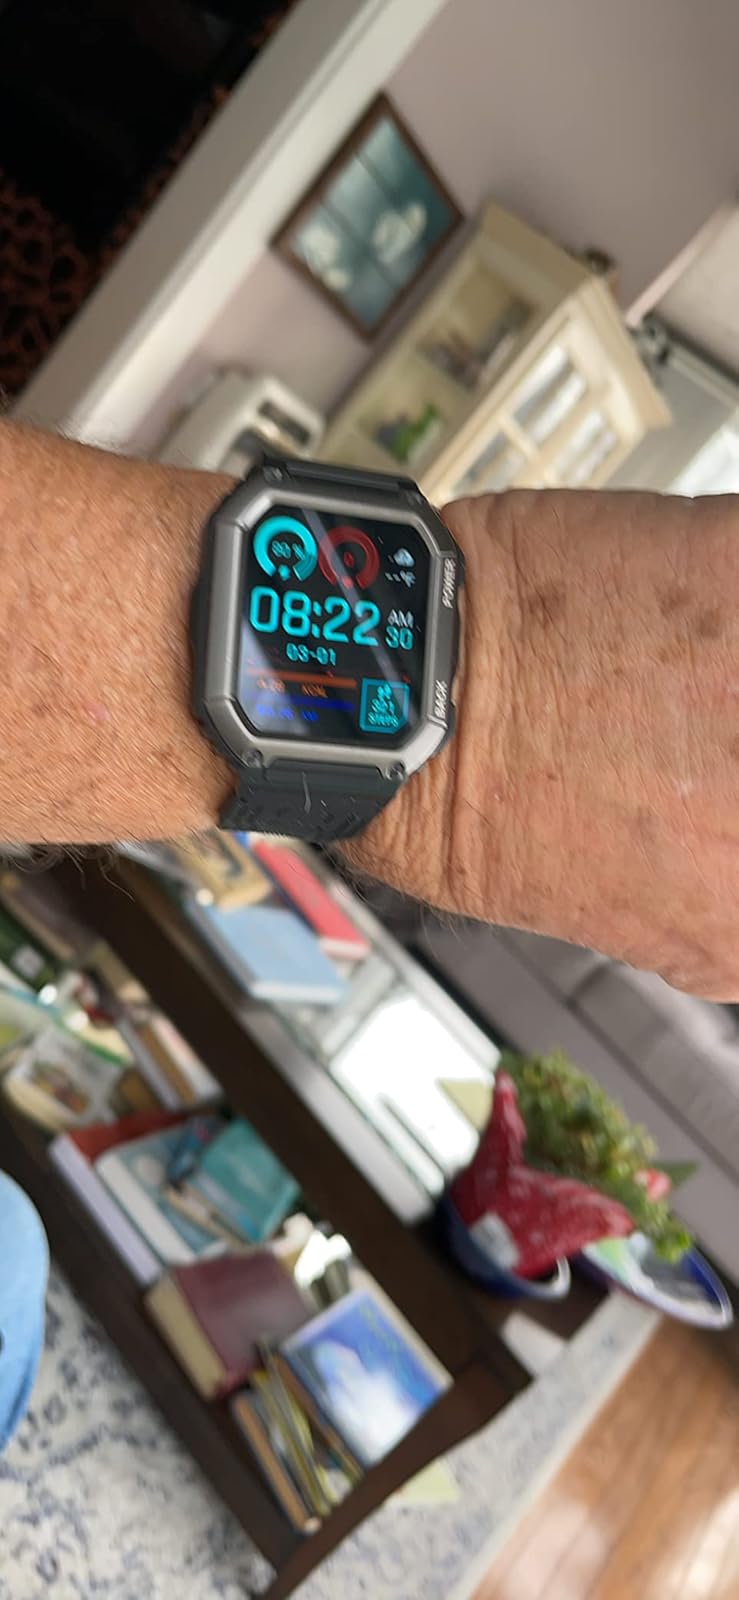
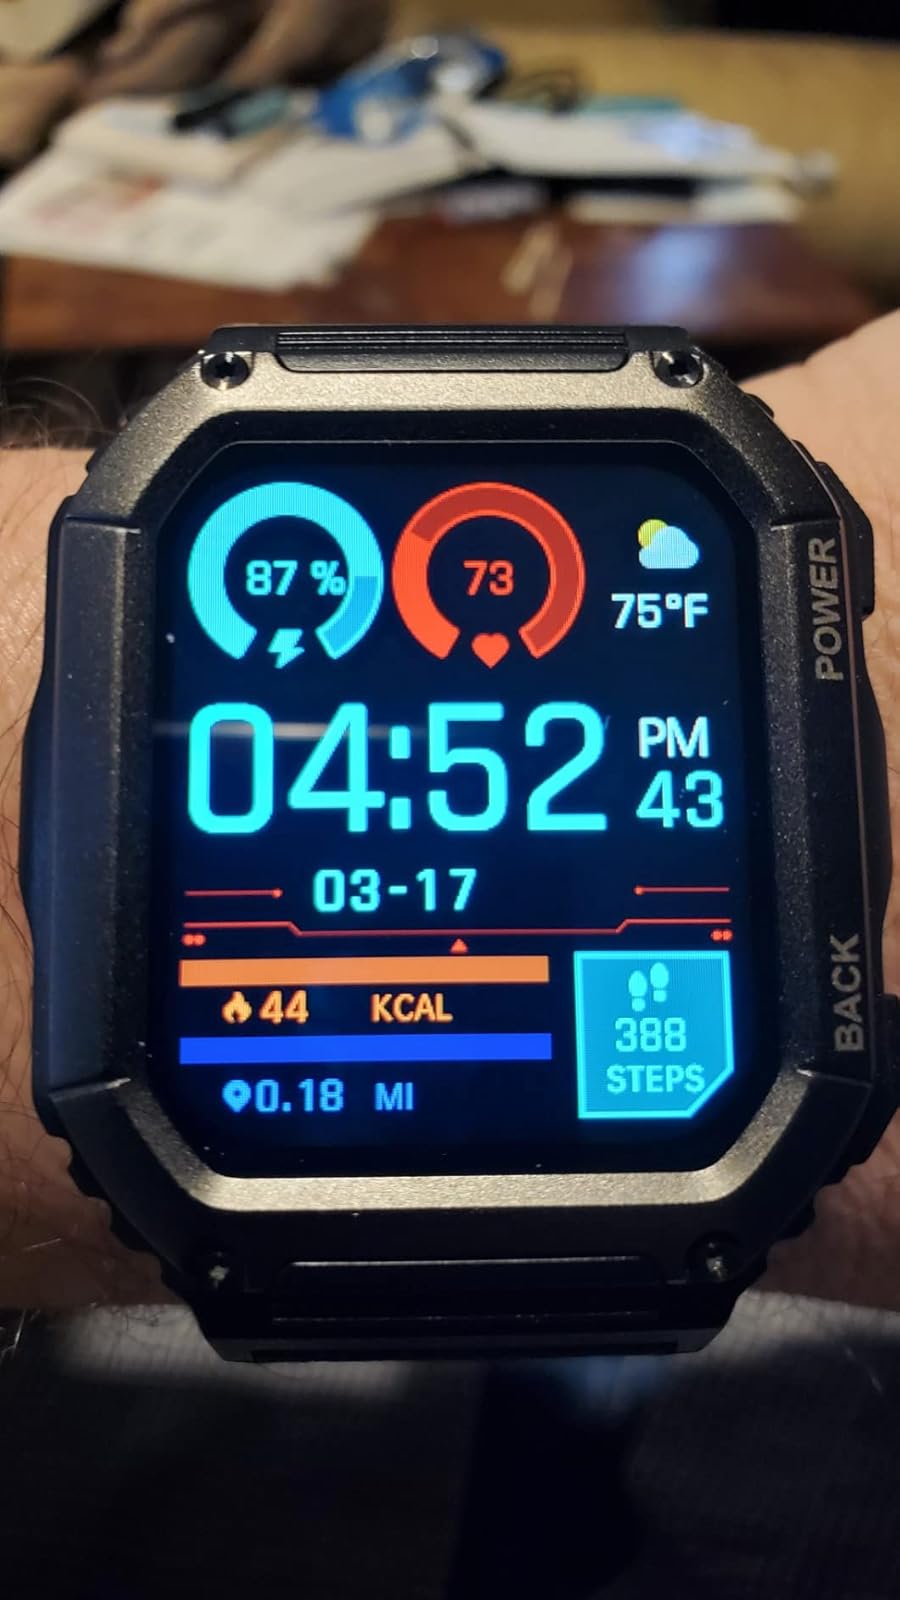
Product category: smartwatch
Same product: yes